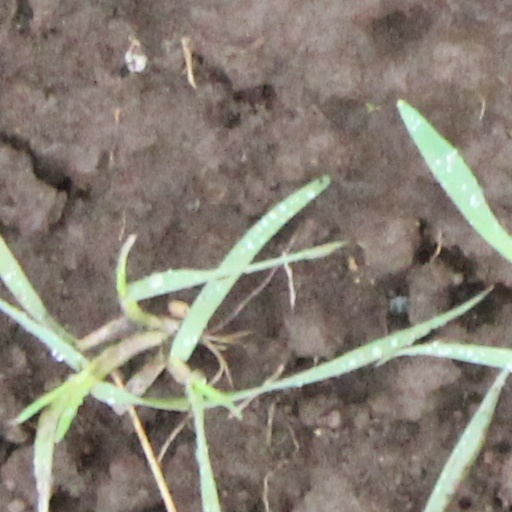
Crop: wheat